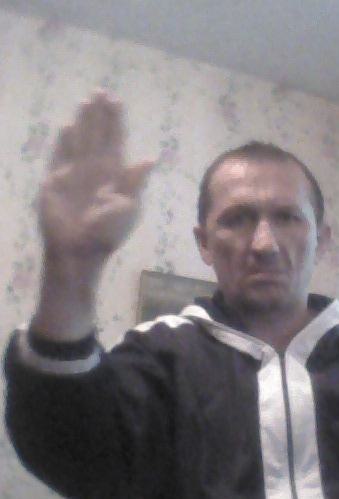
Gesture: stop